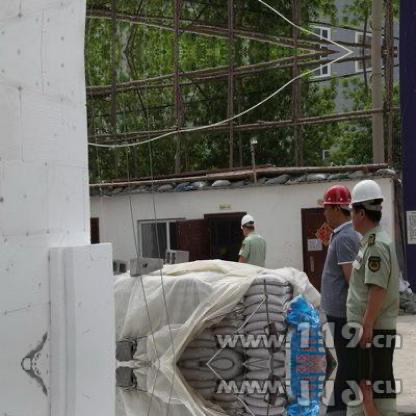
Objects in the image:
label: helmet
label: helmet
label: helmet